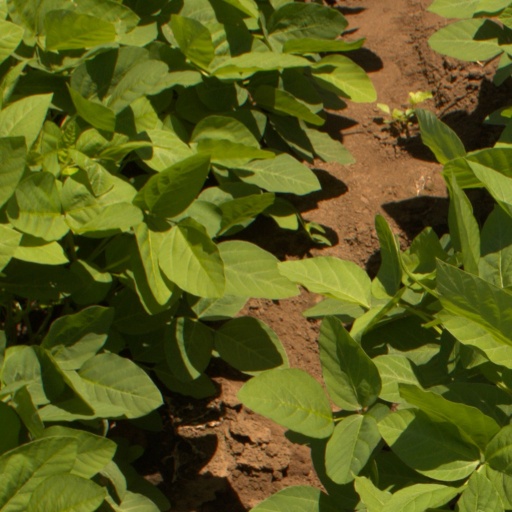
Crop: soybean